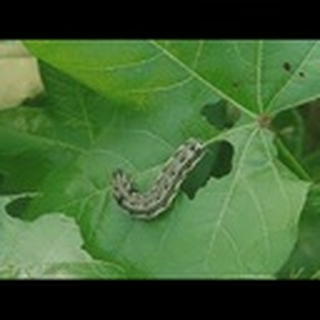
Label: cotton_army_worm